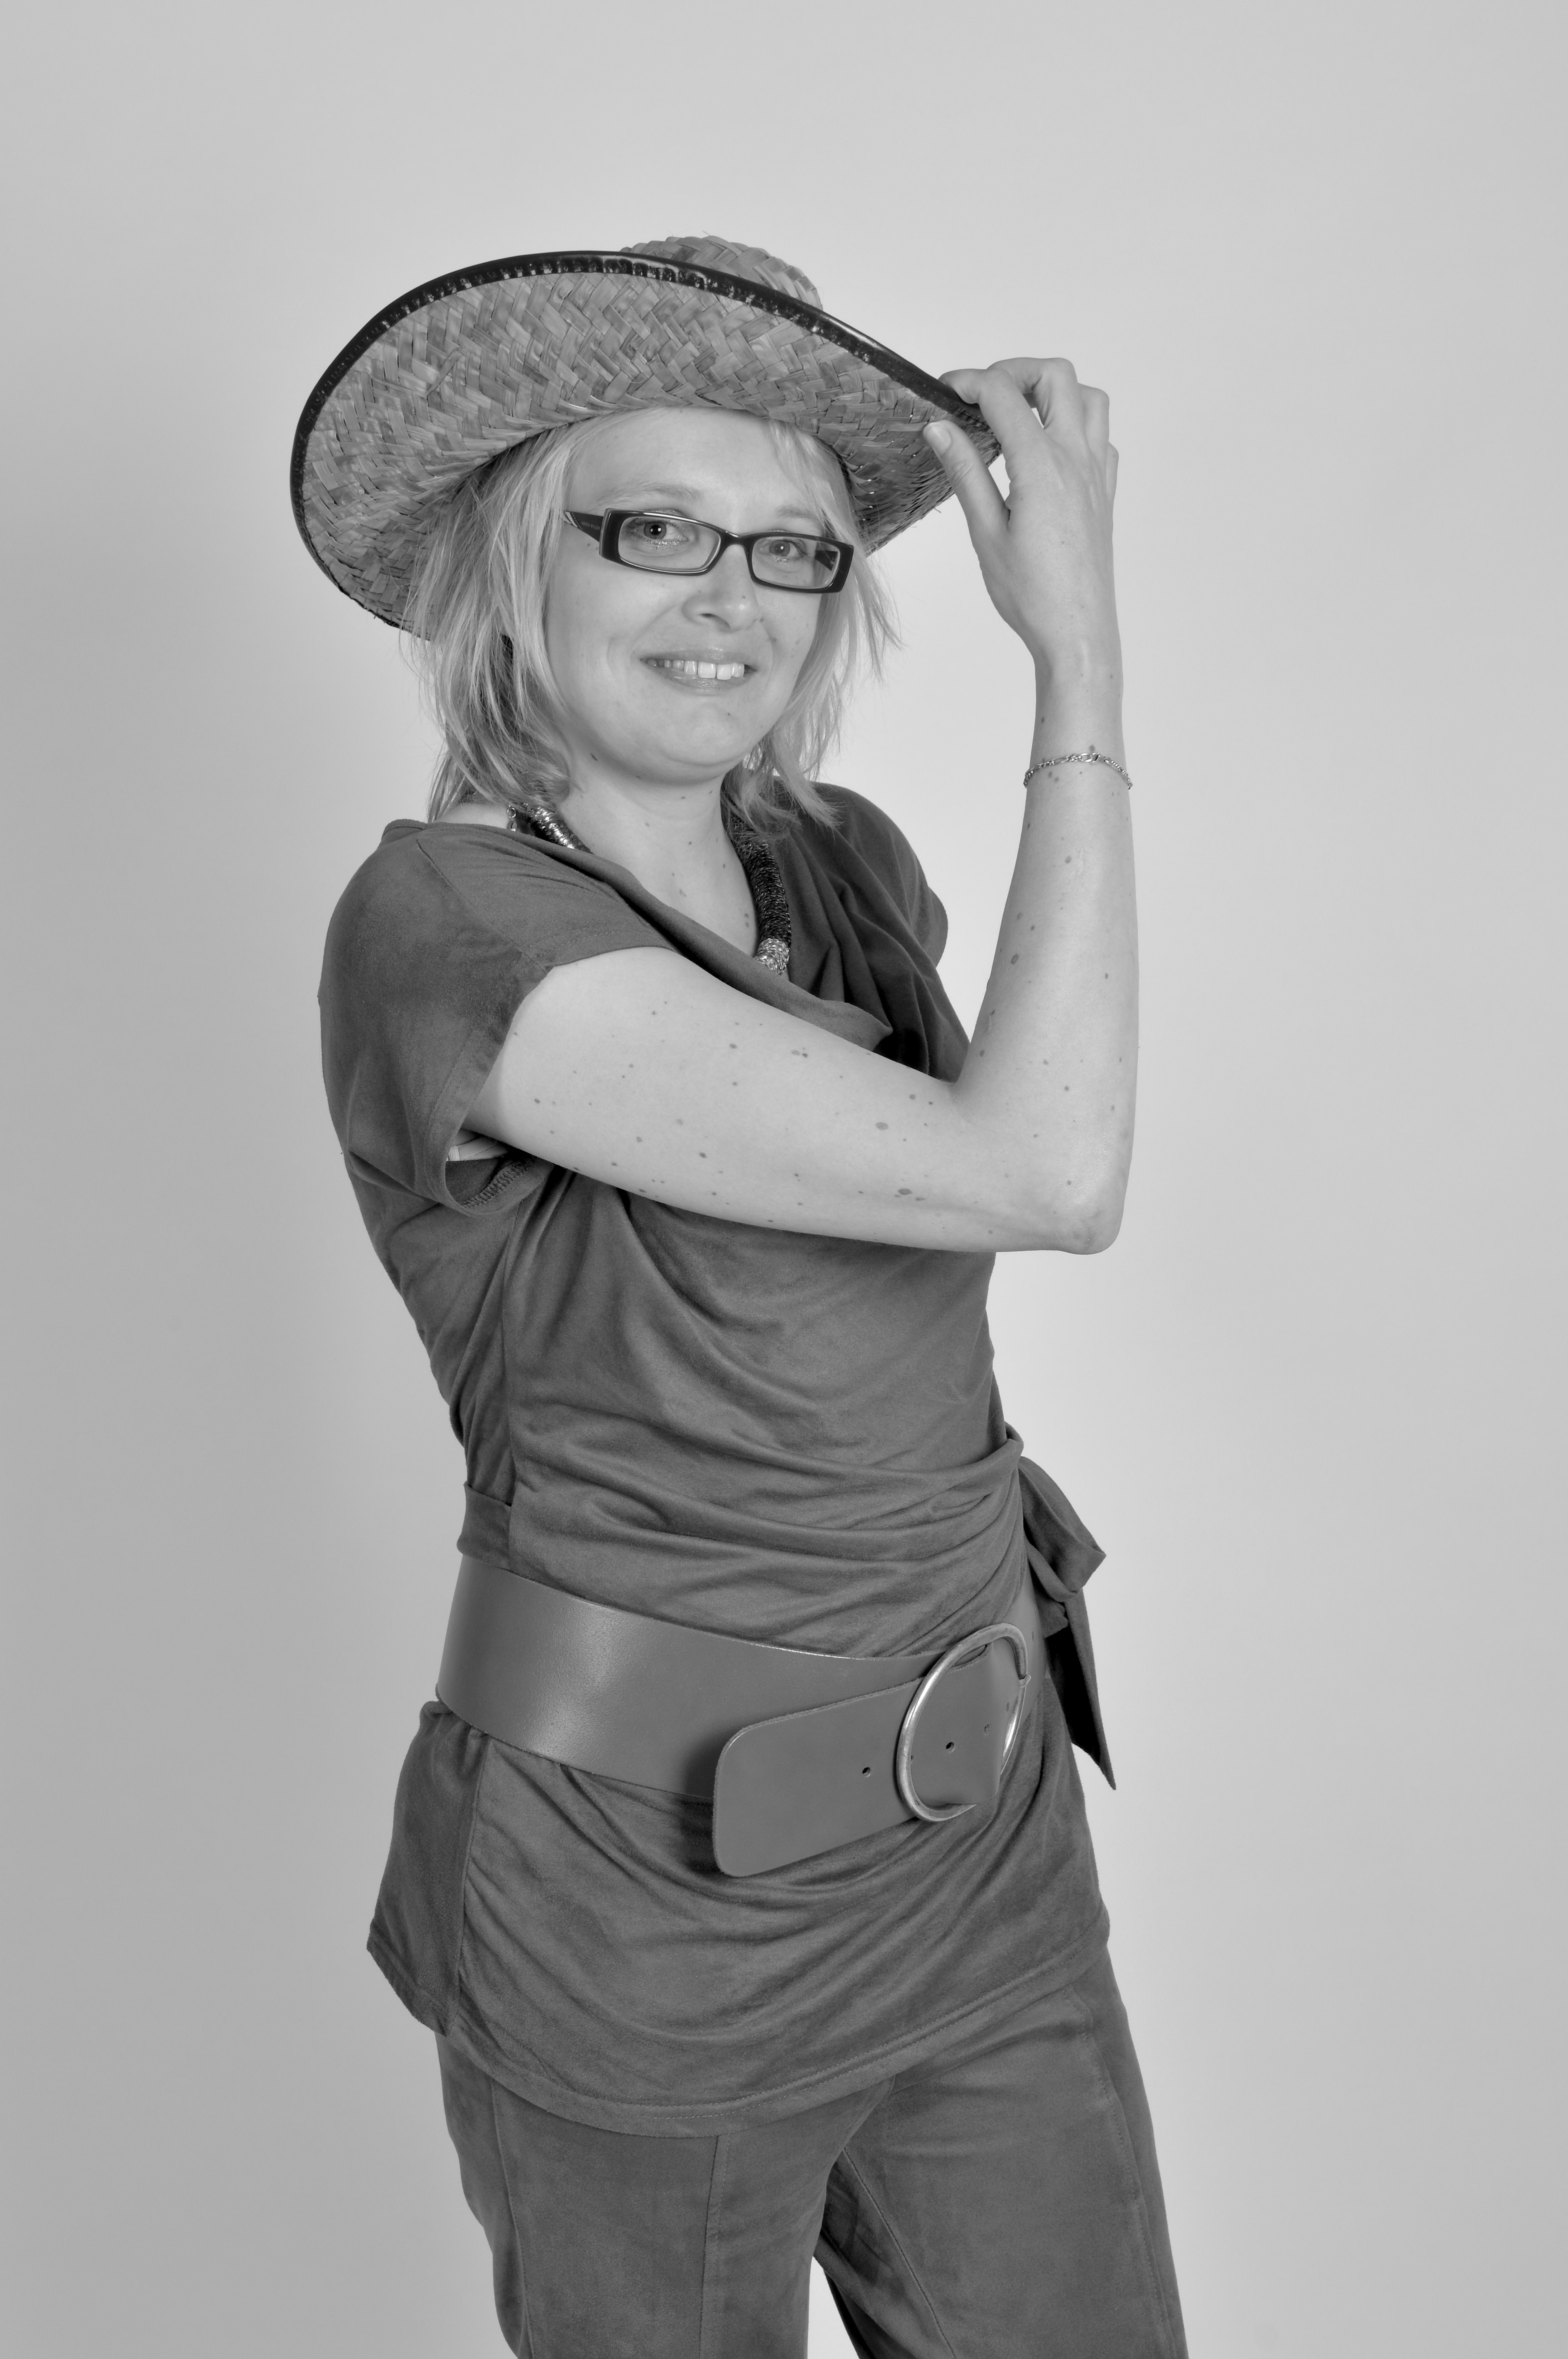
black and white, woman, white, photography, carefree, portrait, model, young, relax, balance, hat, rest, freedom, clothing, black, monochrome, lady, cowgirl, happy, hands, fingers, cowboy, beauty, passion, inspiration, joy, beautiful, nice, soft, luck, merry, satisfaction, positive, satisfied, welfare, photo shoot, good luck, young lady, lively, unconcernedly, monochrome photography, positivity, art model